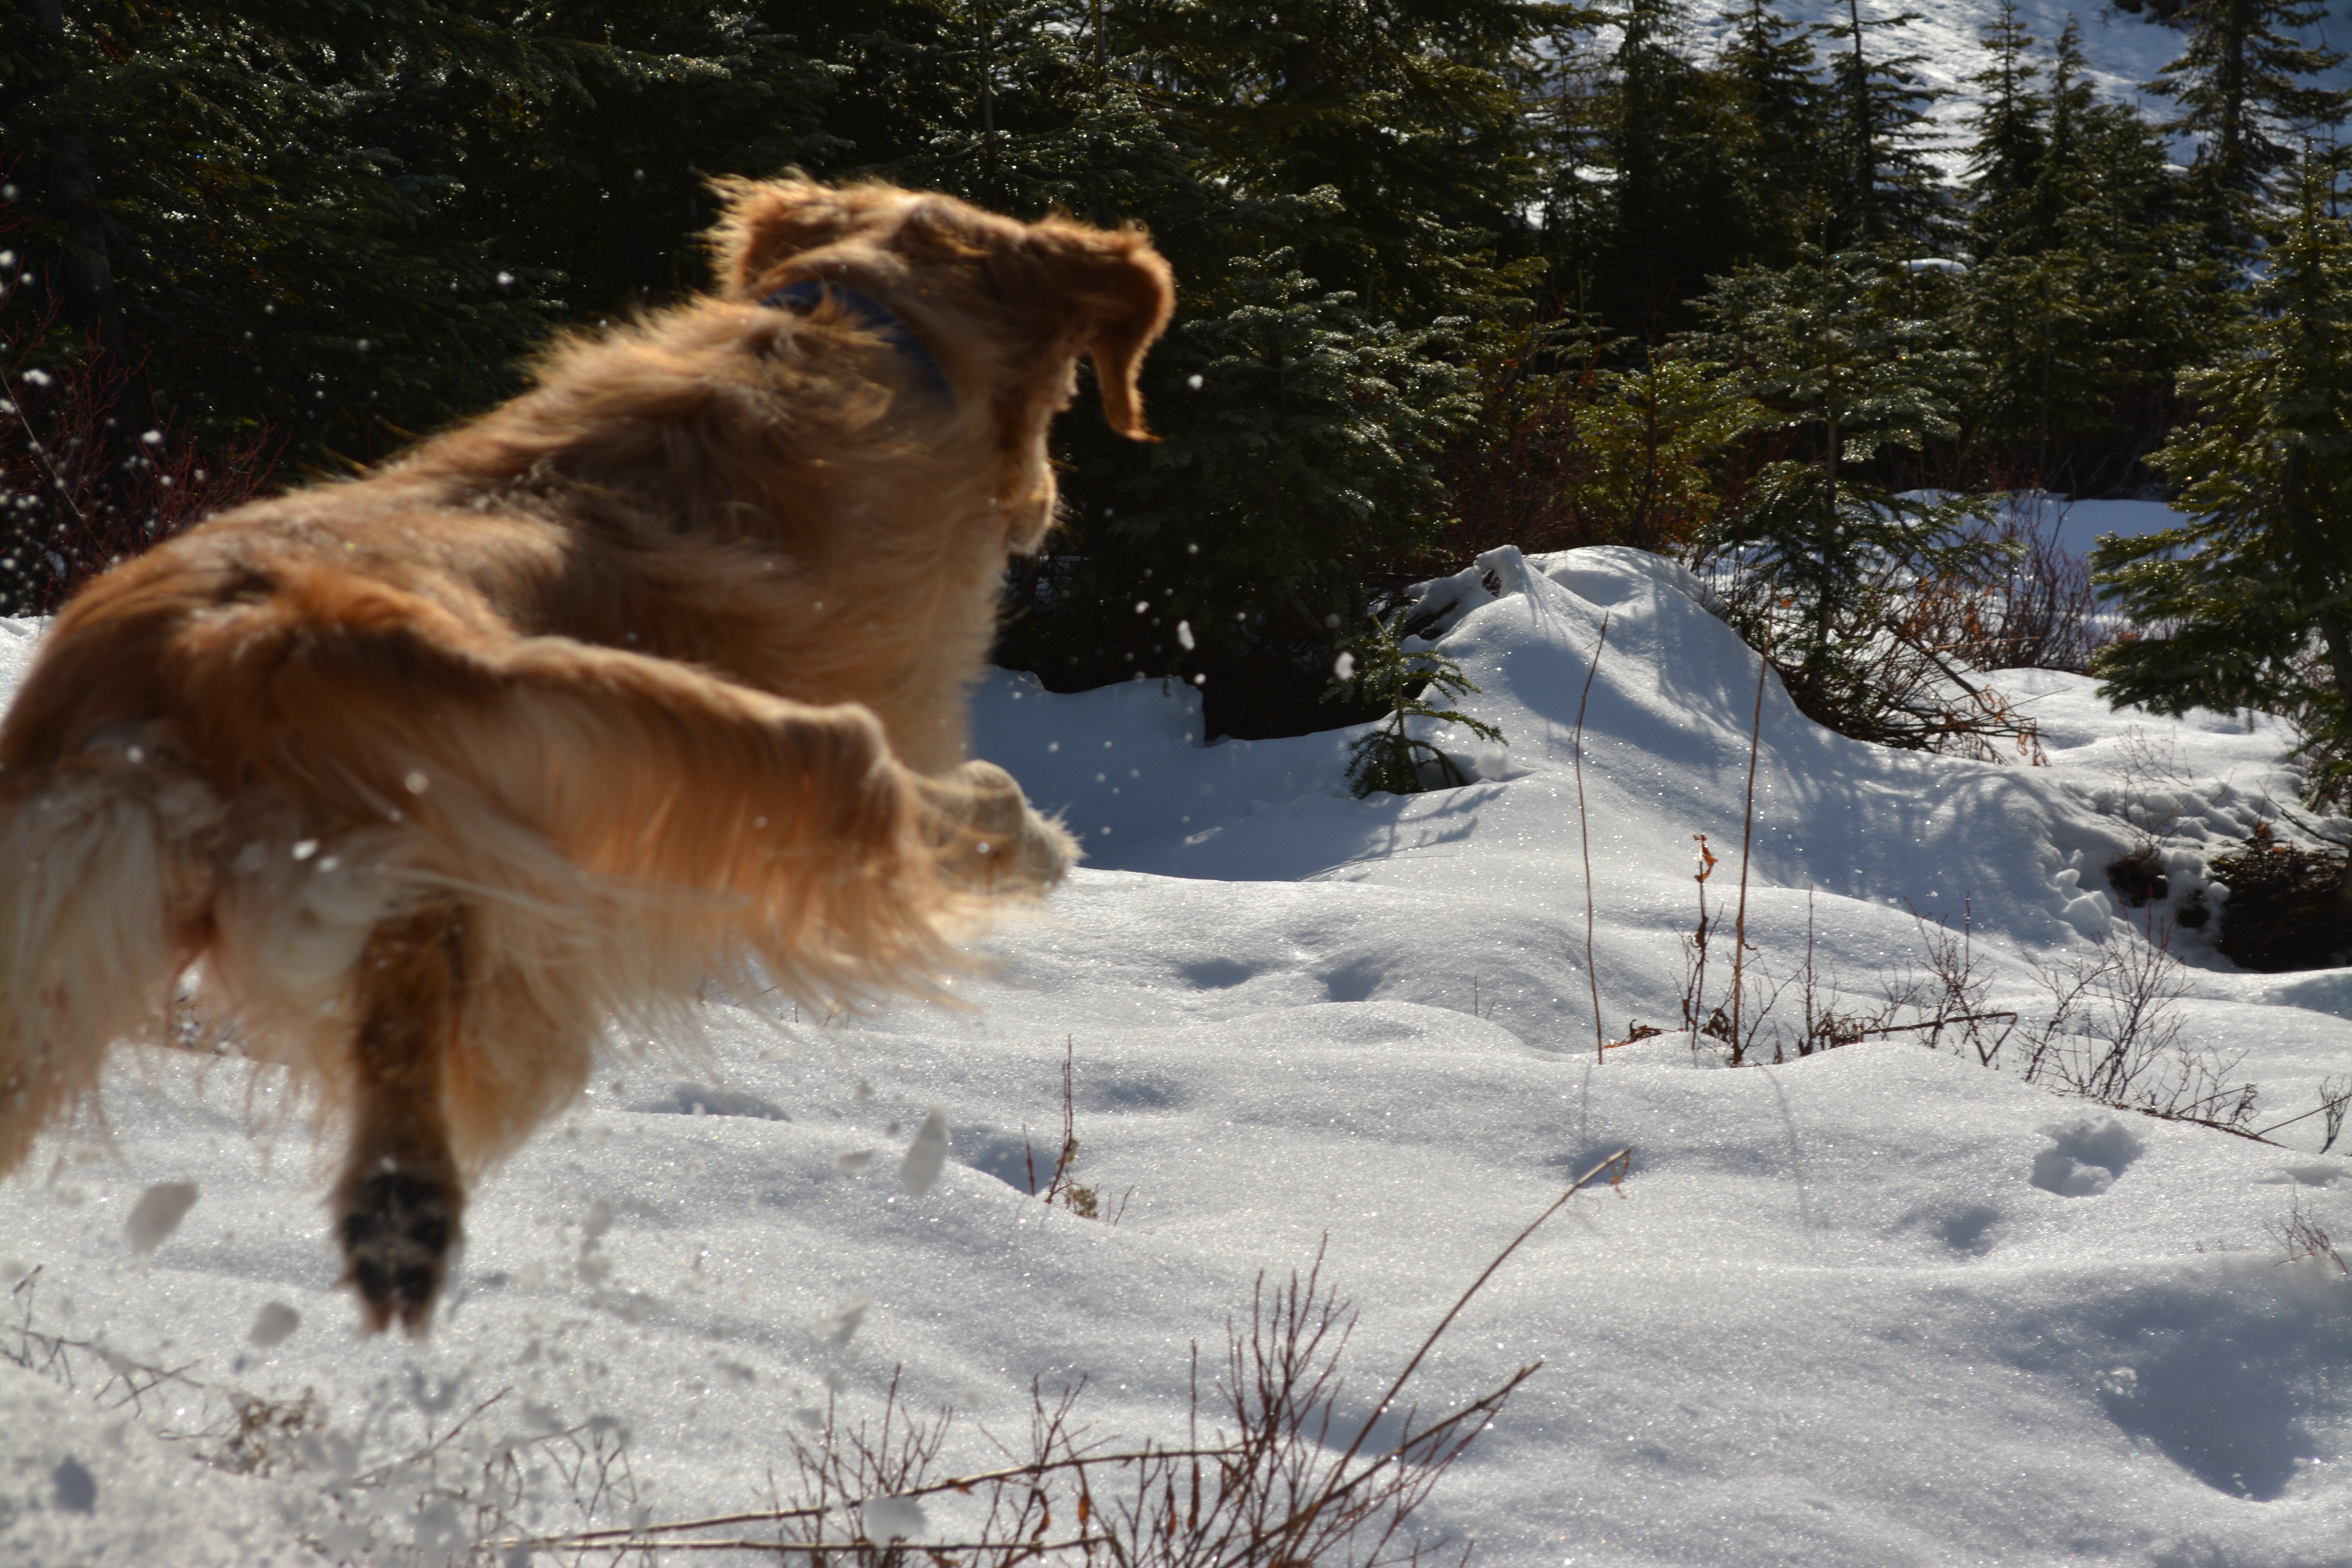
snow, winter, dog, weather, mammal, season, golden retriever, vertebrate, dog like mammal, dog breed group